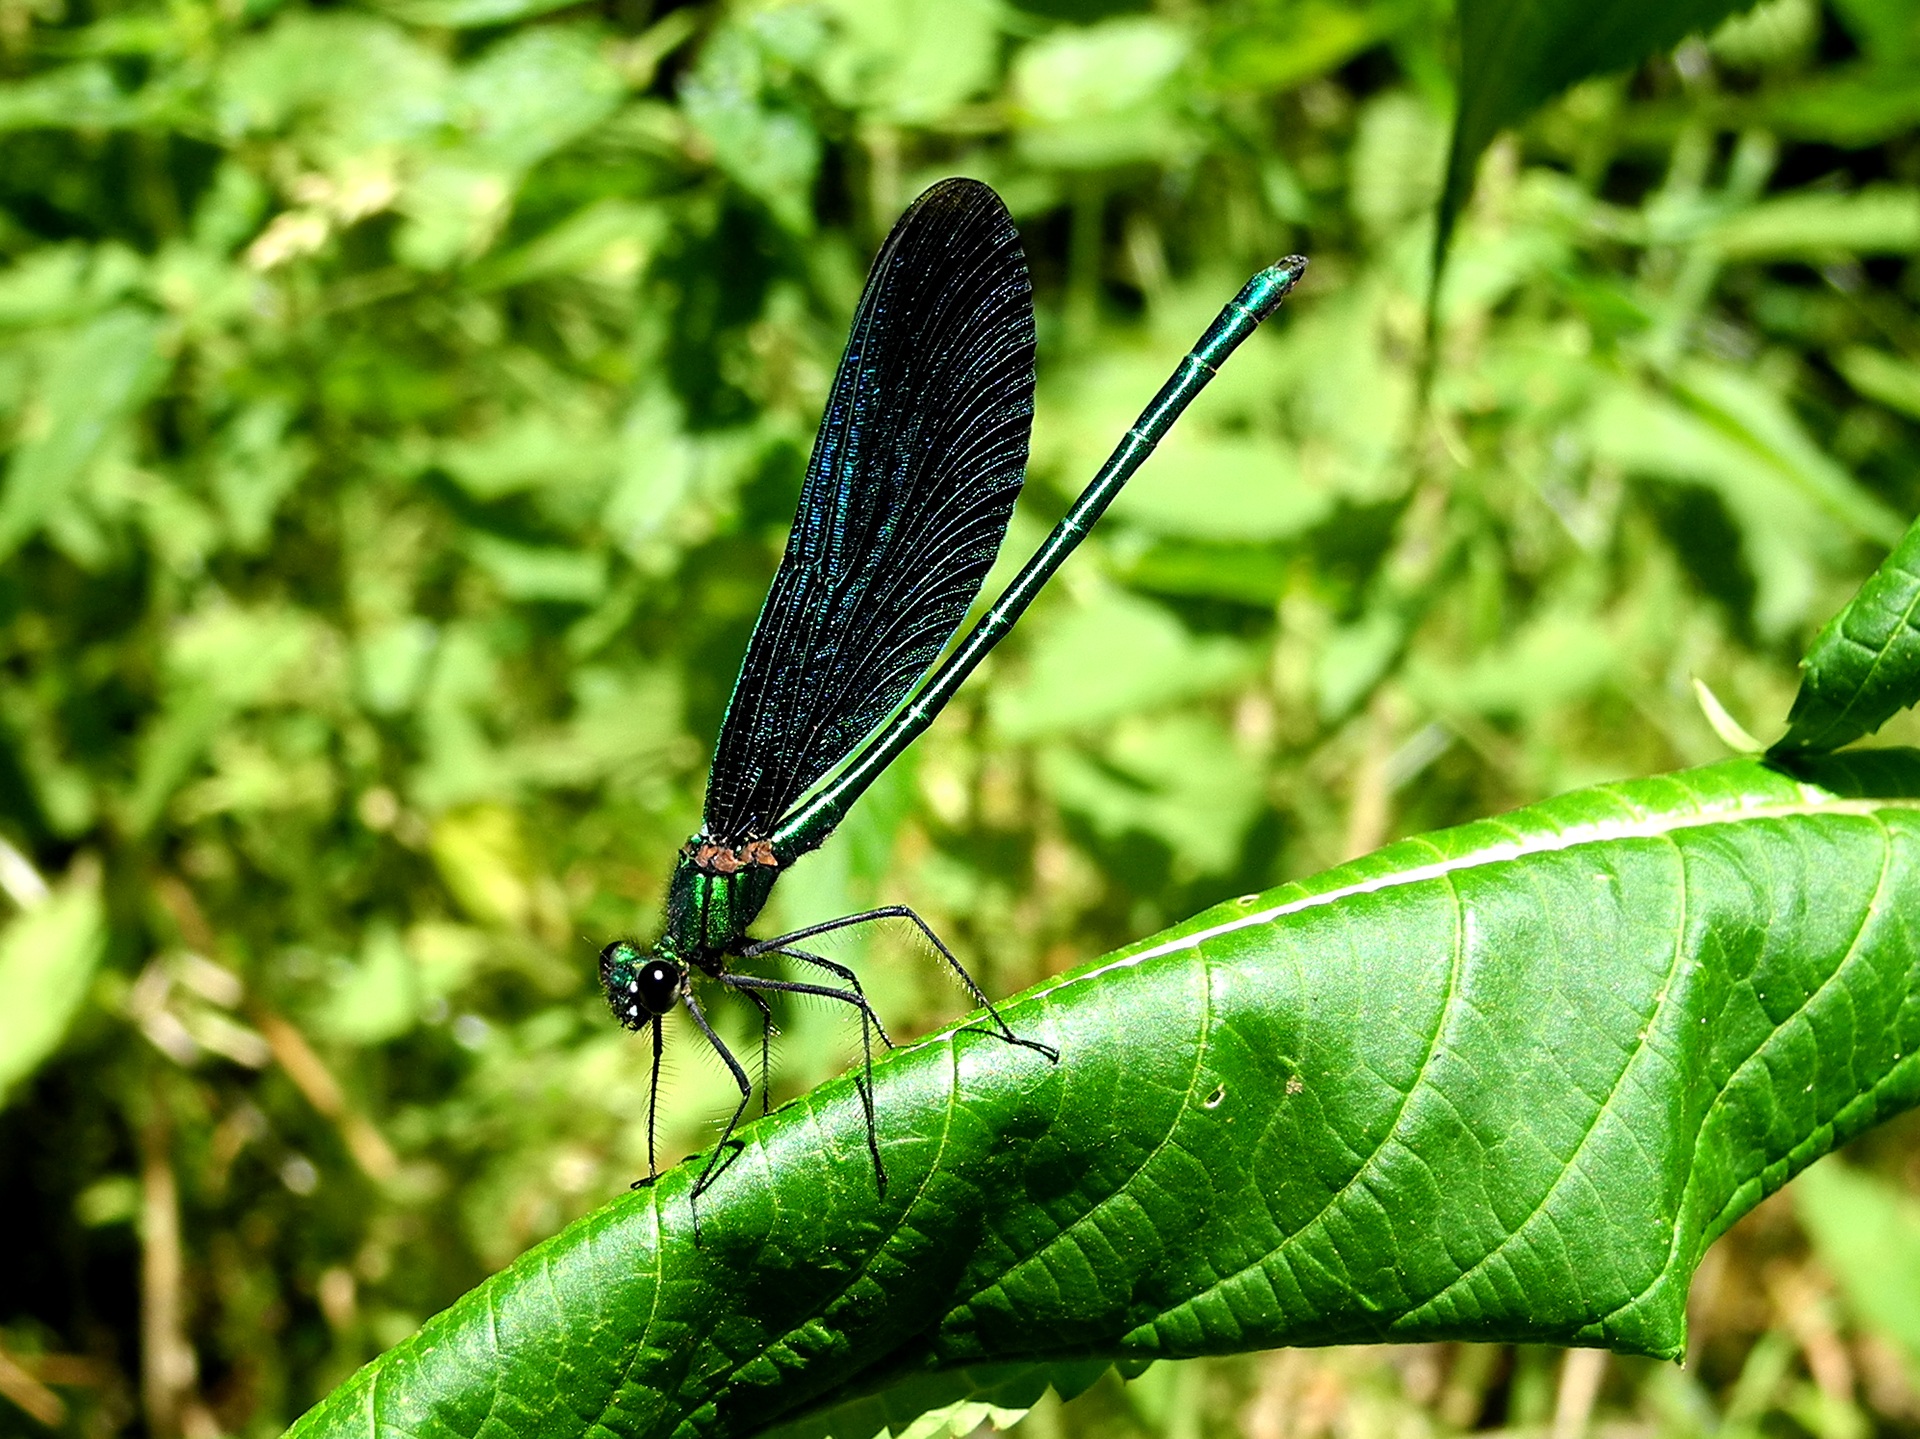
nature, grass, wing, leaf, flower, wildlife, green, jungle, insect, macro, botany, blue, butterfly, flora, fauna, invertebrate, close up, sheet, dragonfly, damselfly, tropics, punch, macro photography, arthropod, dragonflies and damseflies, moths and butterflies